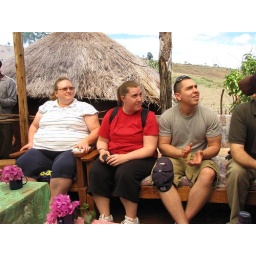
They visited a village high on a mountain that had never been visited before by white people. They were called &amp;quot;the white ghosts&amp;quot;.